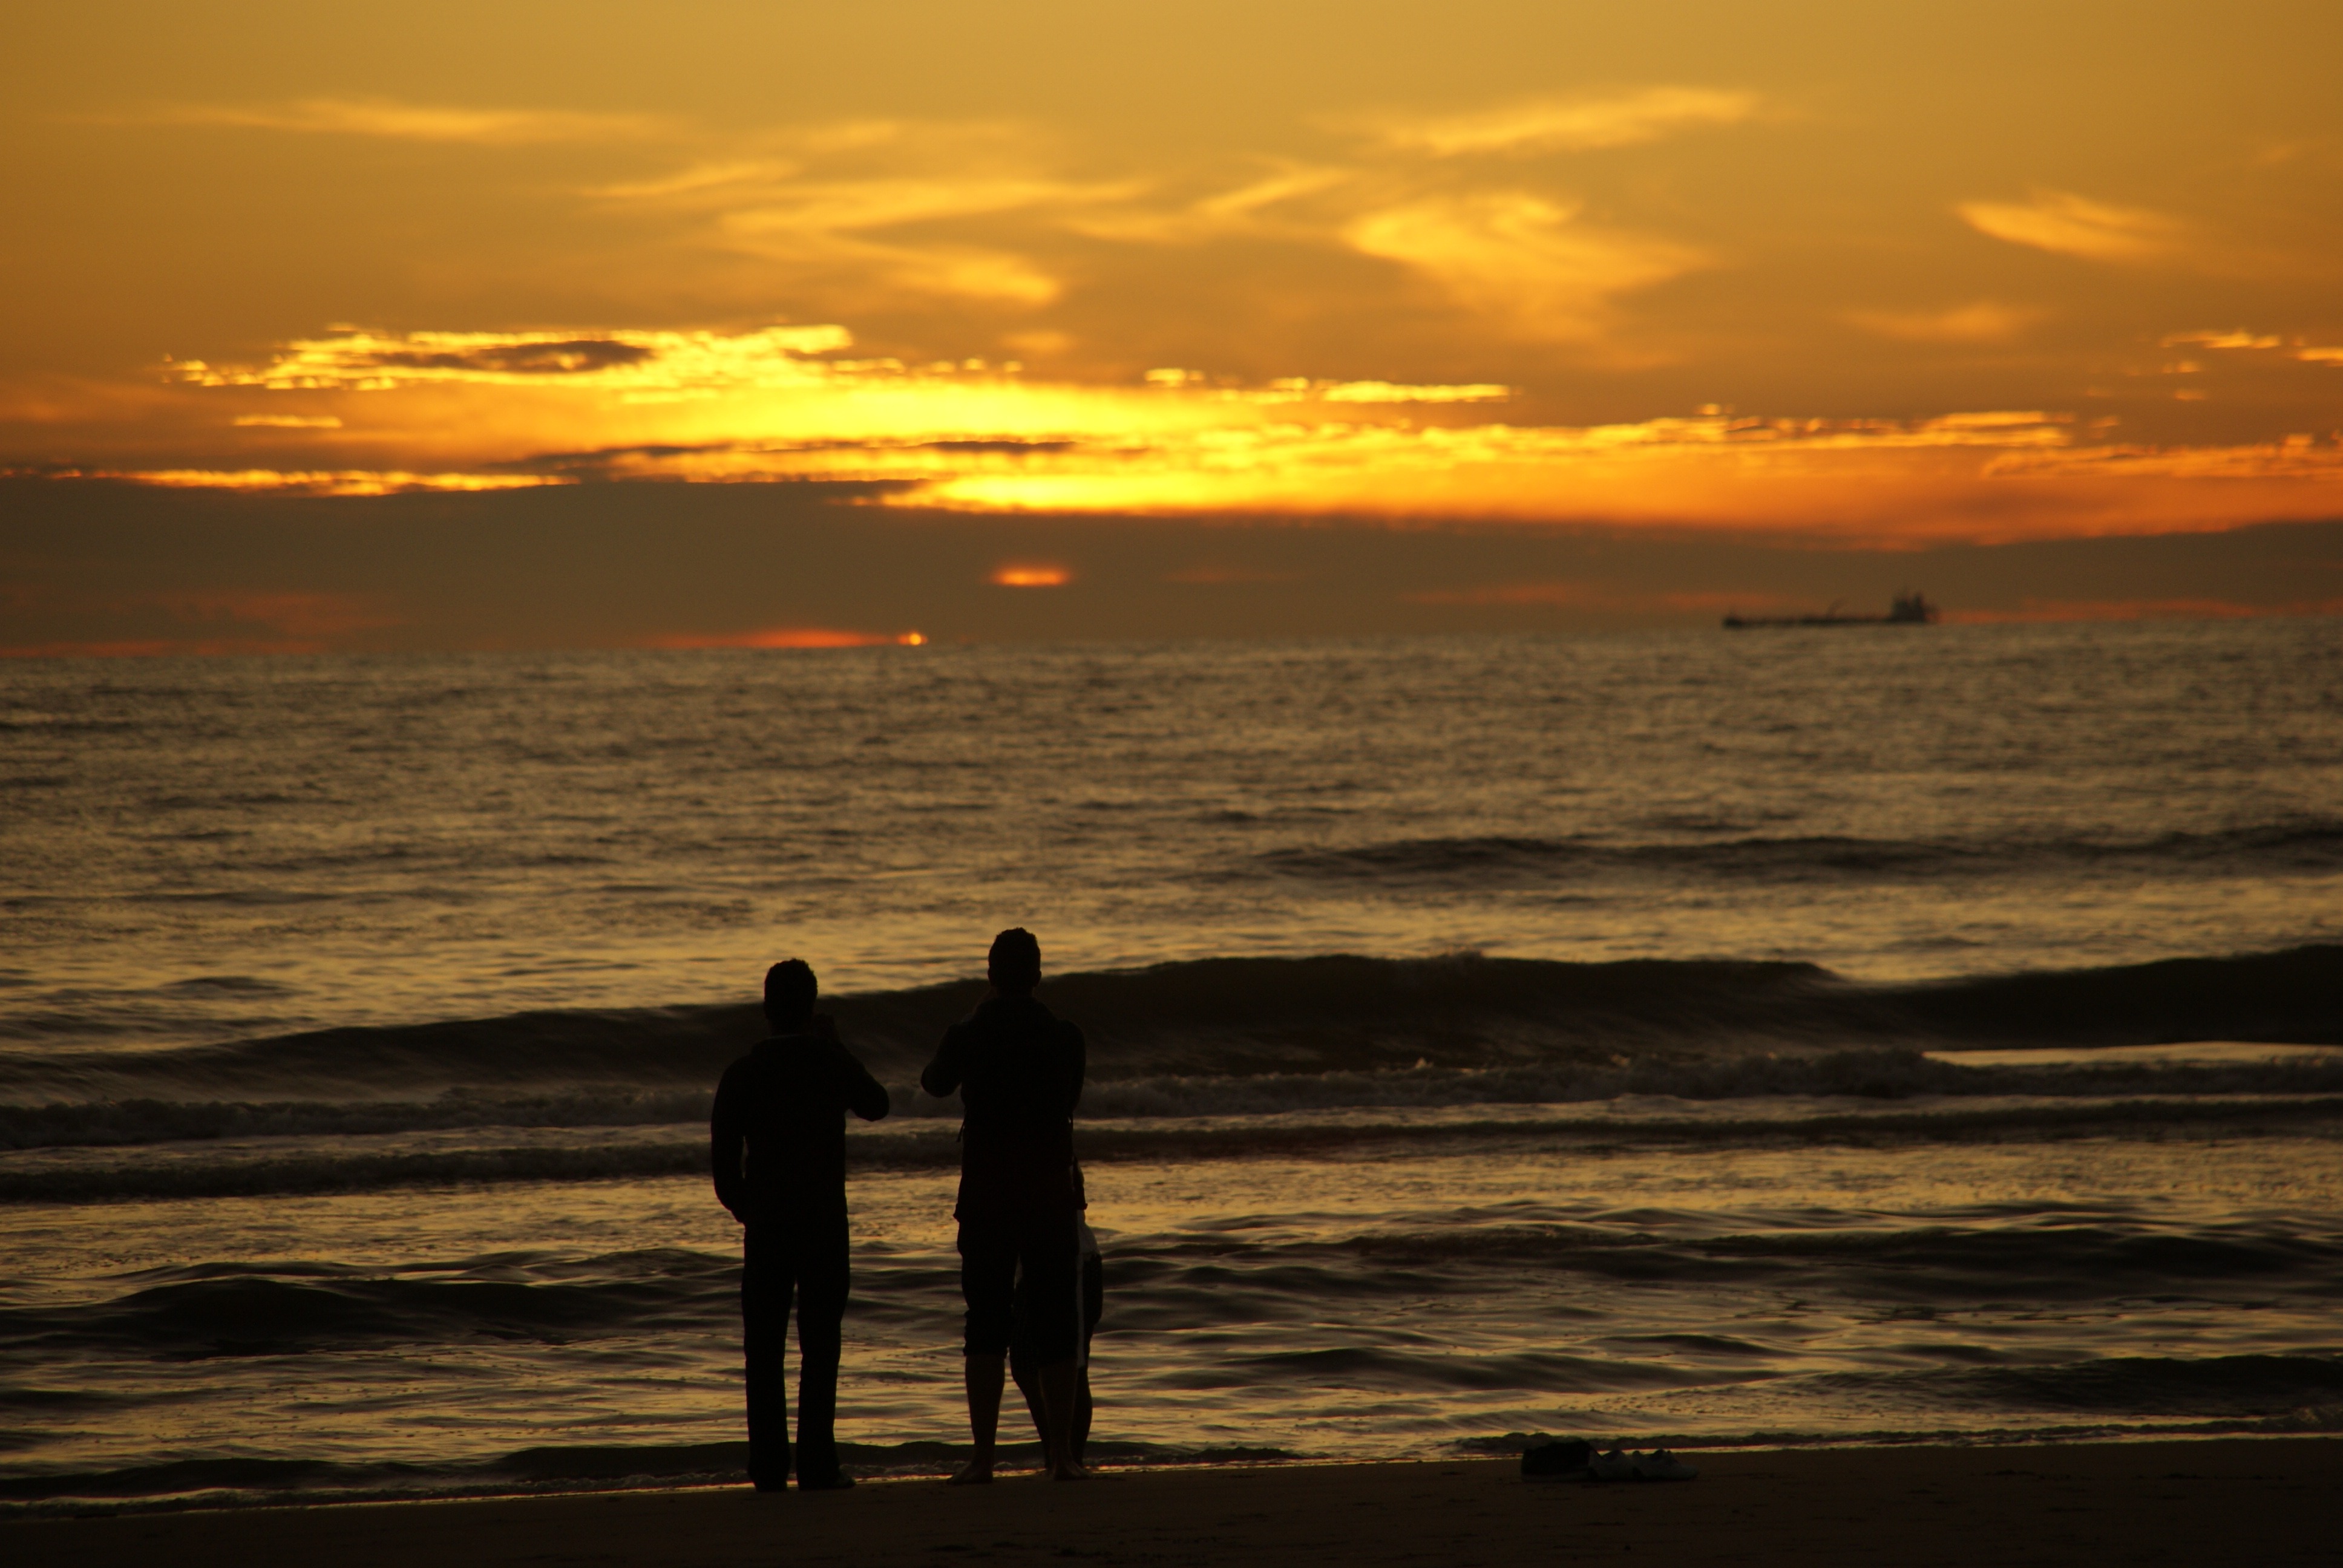
beach, sea, coast, water, sand, ocean, horizon, light, cloud, sky, sun, sunrise, sunset, morning, shore, wave, dawn, dusk, evening, human, body of water, clouds, afterglow, wind wave